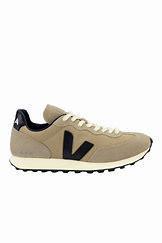
Brand: Veja
Model: 100